Malla-yuddha

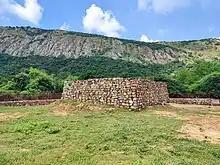
The historic Jarasandha's Akhara (wrestling arena) mentioned in the Mahabharata epic, at Rajgir in Bihar, India.

As the influence of Indian culture spread to Southeast Asia, malla-yuddha was adopted in what are now Cambodia, Malaysia, Java, and other neighbouring countries. It became popular not only among commoners but also patronized by royalty. The legendary hero Badang was said to have engaged in such a wrestling match against a visiting champion in Singapore.